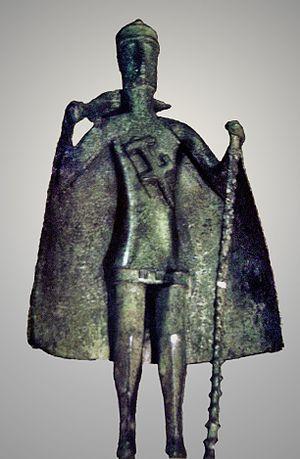
Les Ilienses ou Iolei sont une antique population nuragique de la Sardaigne méridionale. Pendant l'époque de la culture nuragique, l'antique tribu des Ilienses est avec celles des Corses et des Bàlari une des principales ethnies de la population de la Sardaigne.